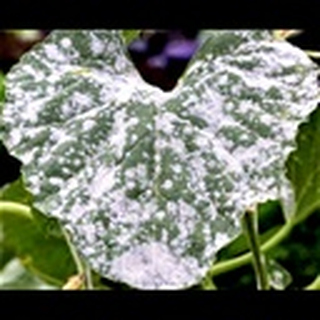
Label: cotton_powdery_mildew